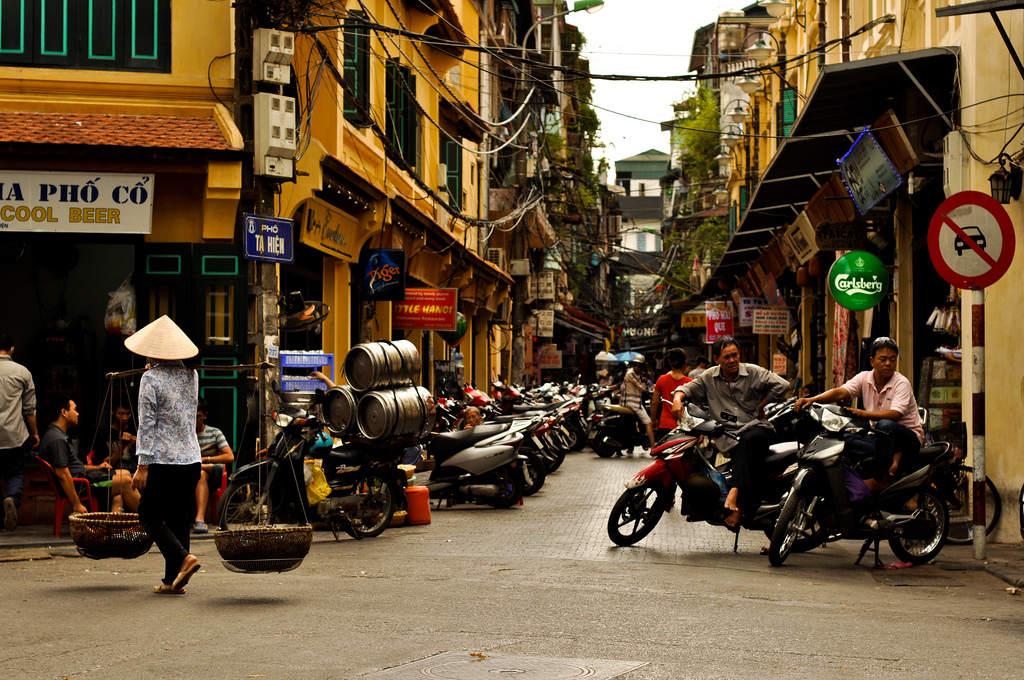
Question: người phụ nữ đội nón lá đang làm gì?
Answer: đang gánh hàng hóa